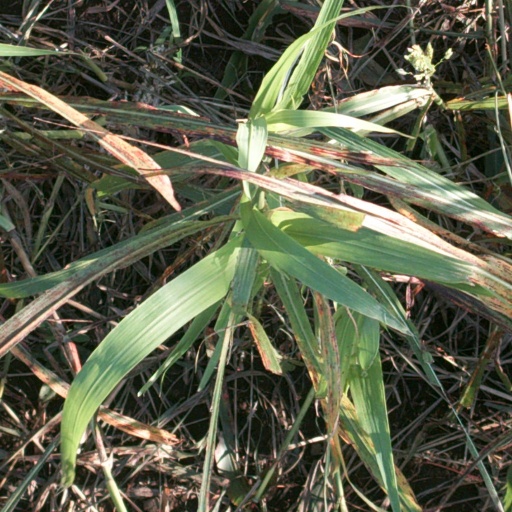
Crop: sorghum